Battle of Vrigne-Meuse

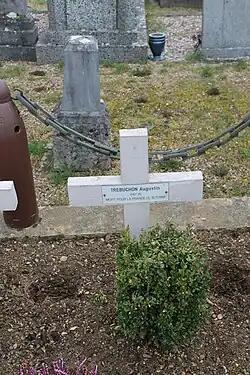
The grave of Augustin Trébuchon

On 9 November 1918, the (RI) attempted to cross the Meuse river between Dom-le-Mesnil and Vrigne-Meuse. Footbridges were installed by the divisional engineers. The next day, the three battalions of the 415th Infantry Regiment which amounted to 700 men, were outnumbered by the German forces when they were confronted.